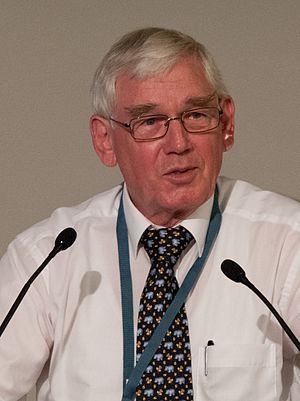
Poul Nielson
Poul Nielson er en dansk socialdemokratisk politiker og tidligere minister.